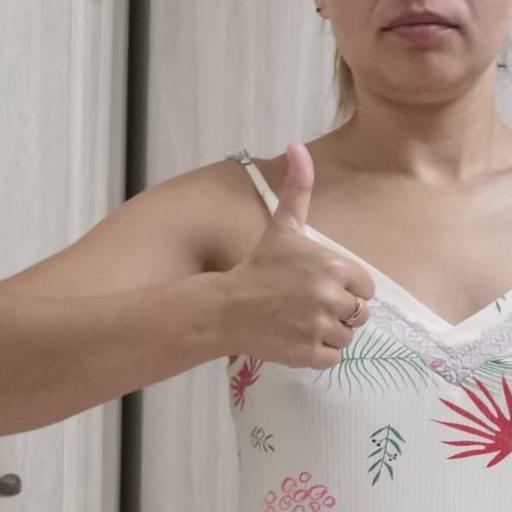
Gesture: like